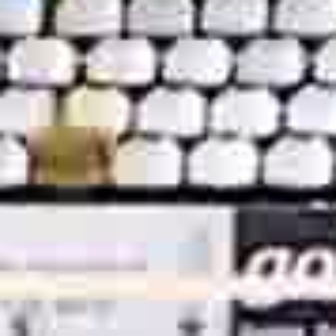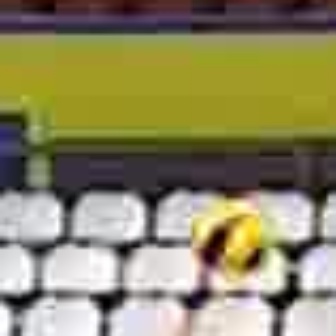
  Please identify the target specified by the bounding box [22,108,102,188] in the first image and locate it in the second image. Return the coordinates in [x_min,y_min,x_max,y_max] format.
Answer: [188,199,264,275]